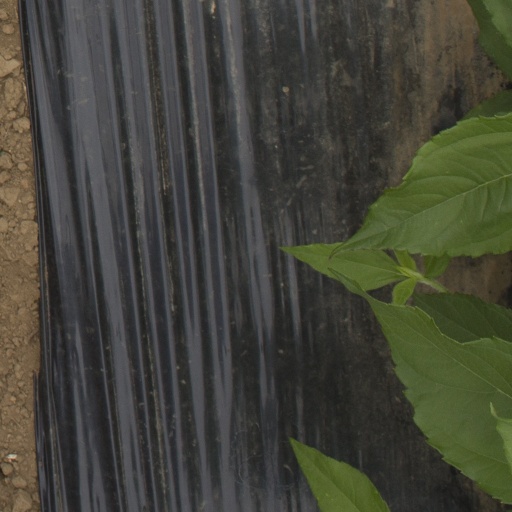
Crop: Jerusalem artichoke